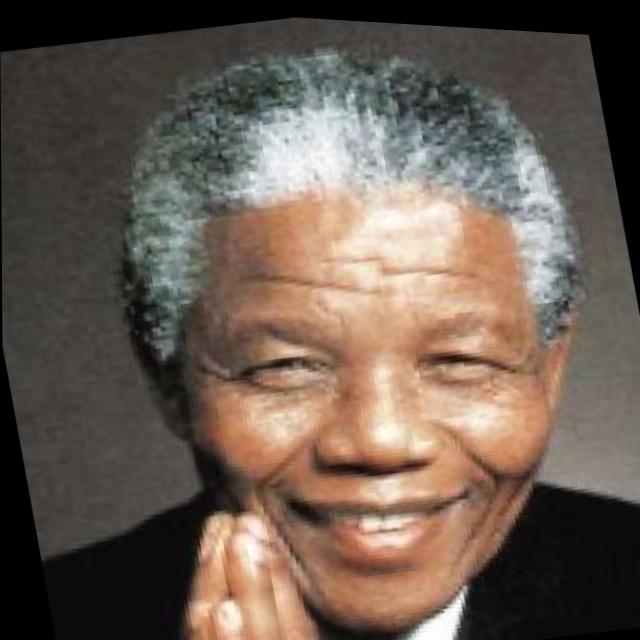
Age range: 45-64